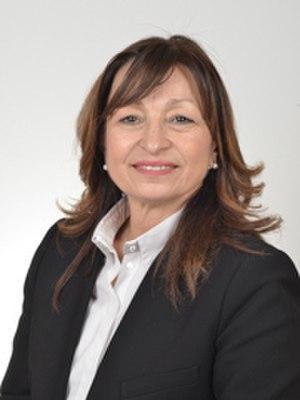
Les élections régionales de 2019 en Ombrie ont lieu le 27 octobre 2019, afin d'élire le président et les conseillers de la XIᵉ législature de l'Assemblée législative de l'Ombrie pour un mandat de cinq ans.
Donatella Tesei, née le 17 juin 1958 à Foligno, est une femme politique italienne.